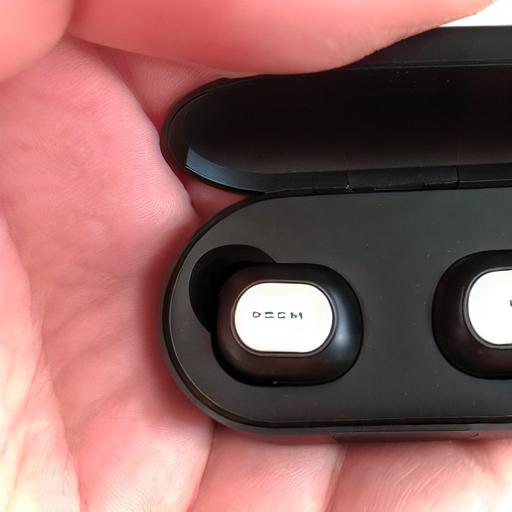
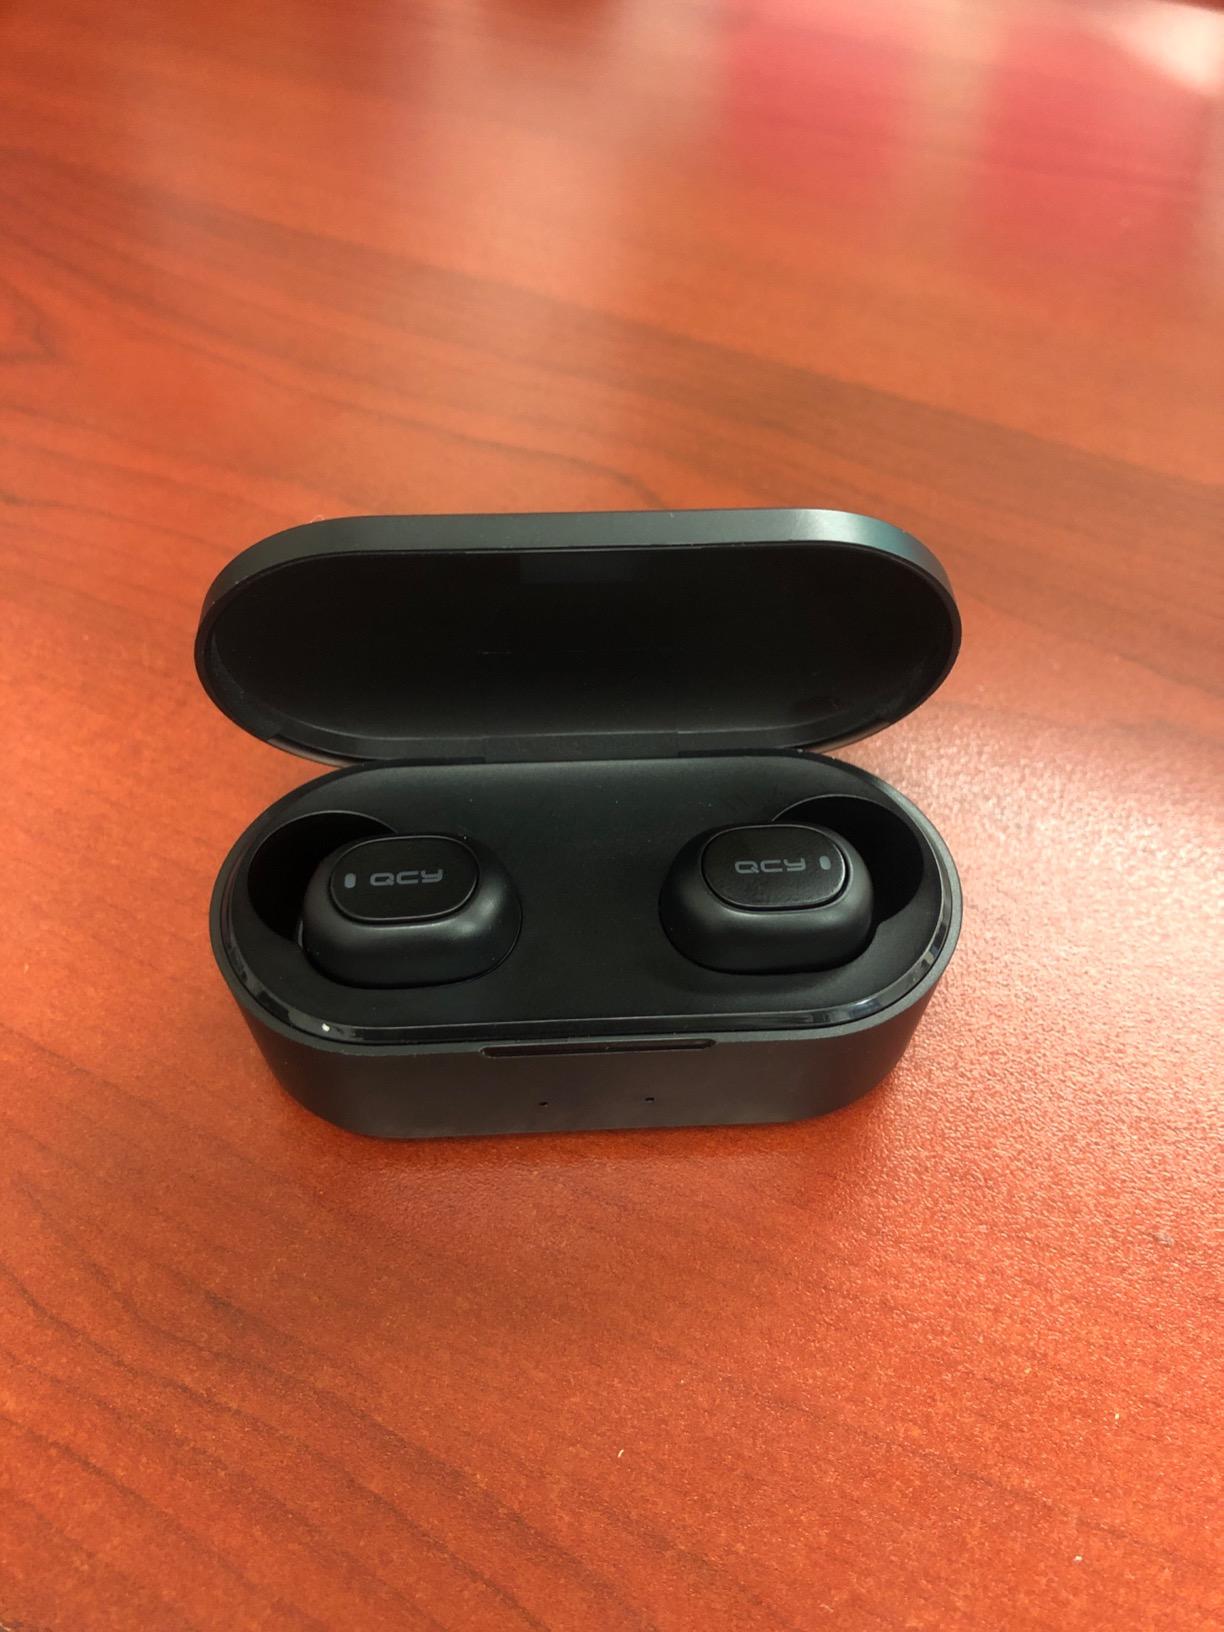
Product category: earbuds
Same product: no